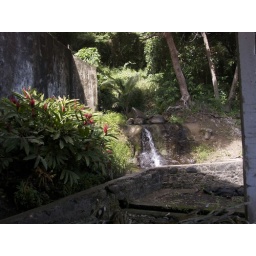
Spring fed lake water is used in the distillation process.